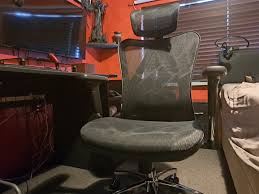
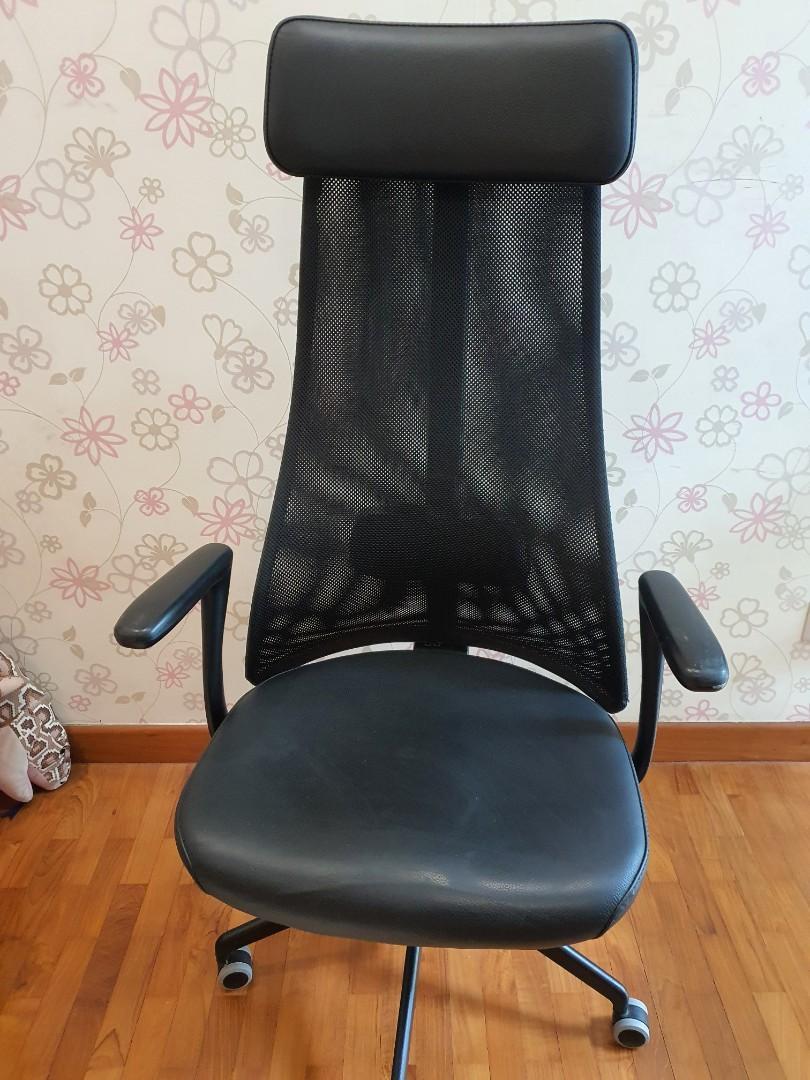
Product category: items_chair
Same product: no